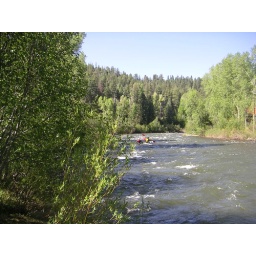
Steve &amp;amp; Pete going down the river in front of our house